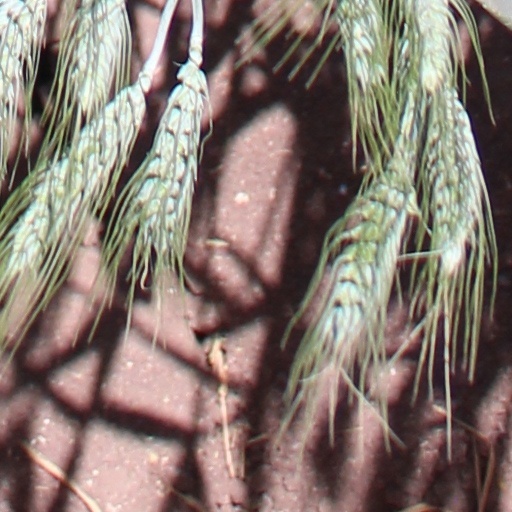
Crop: wheat